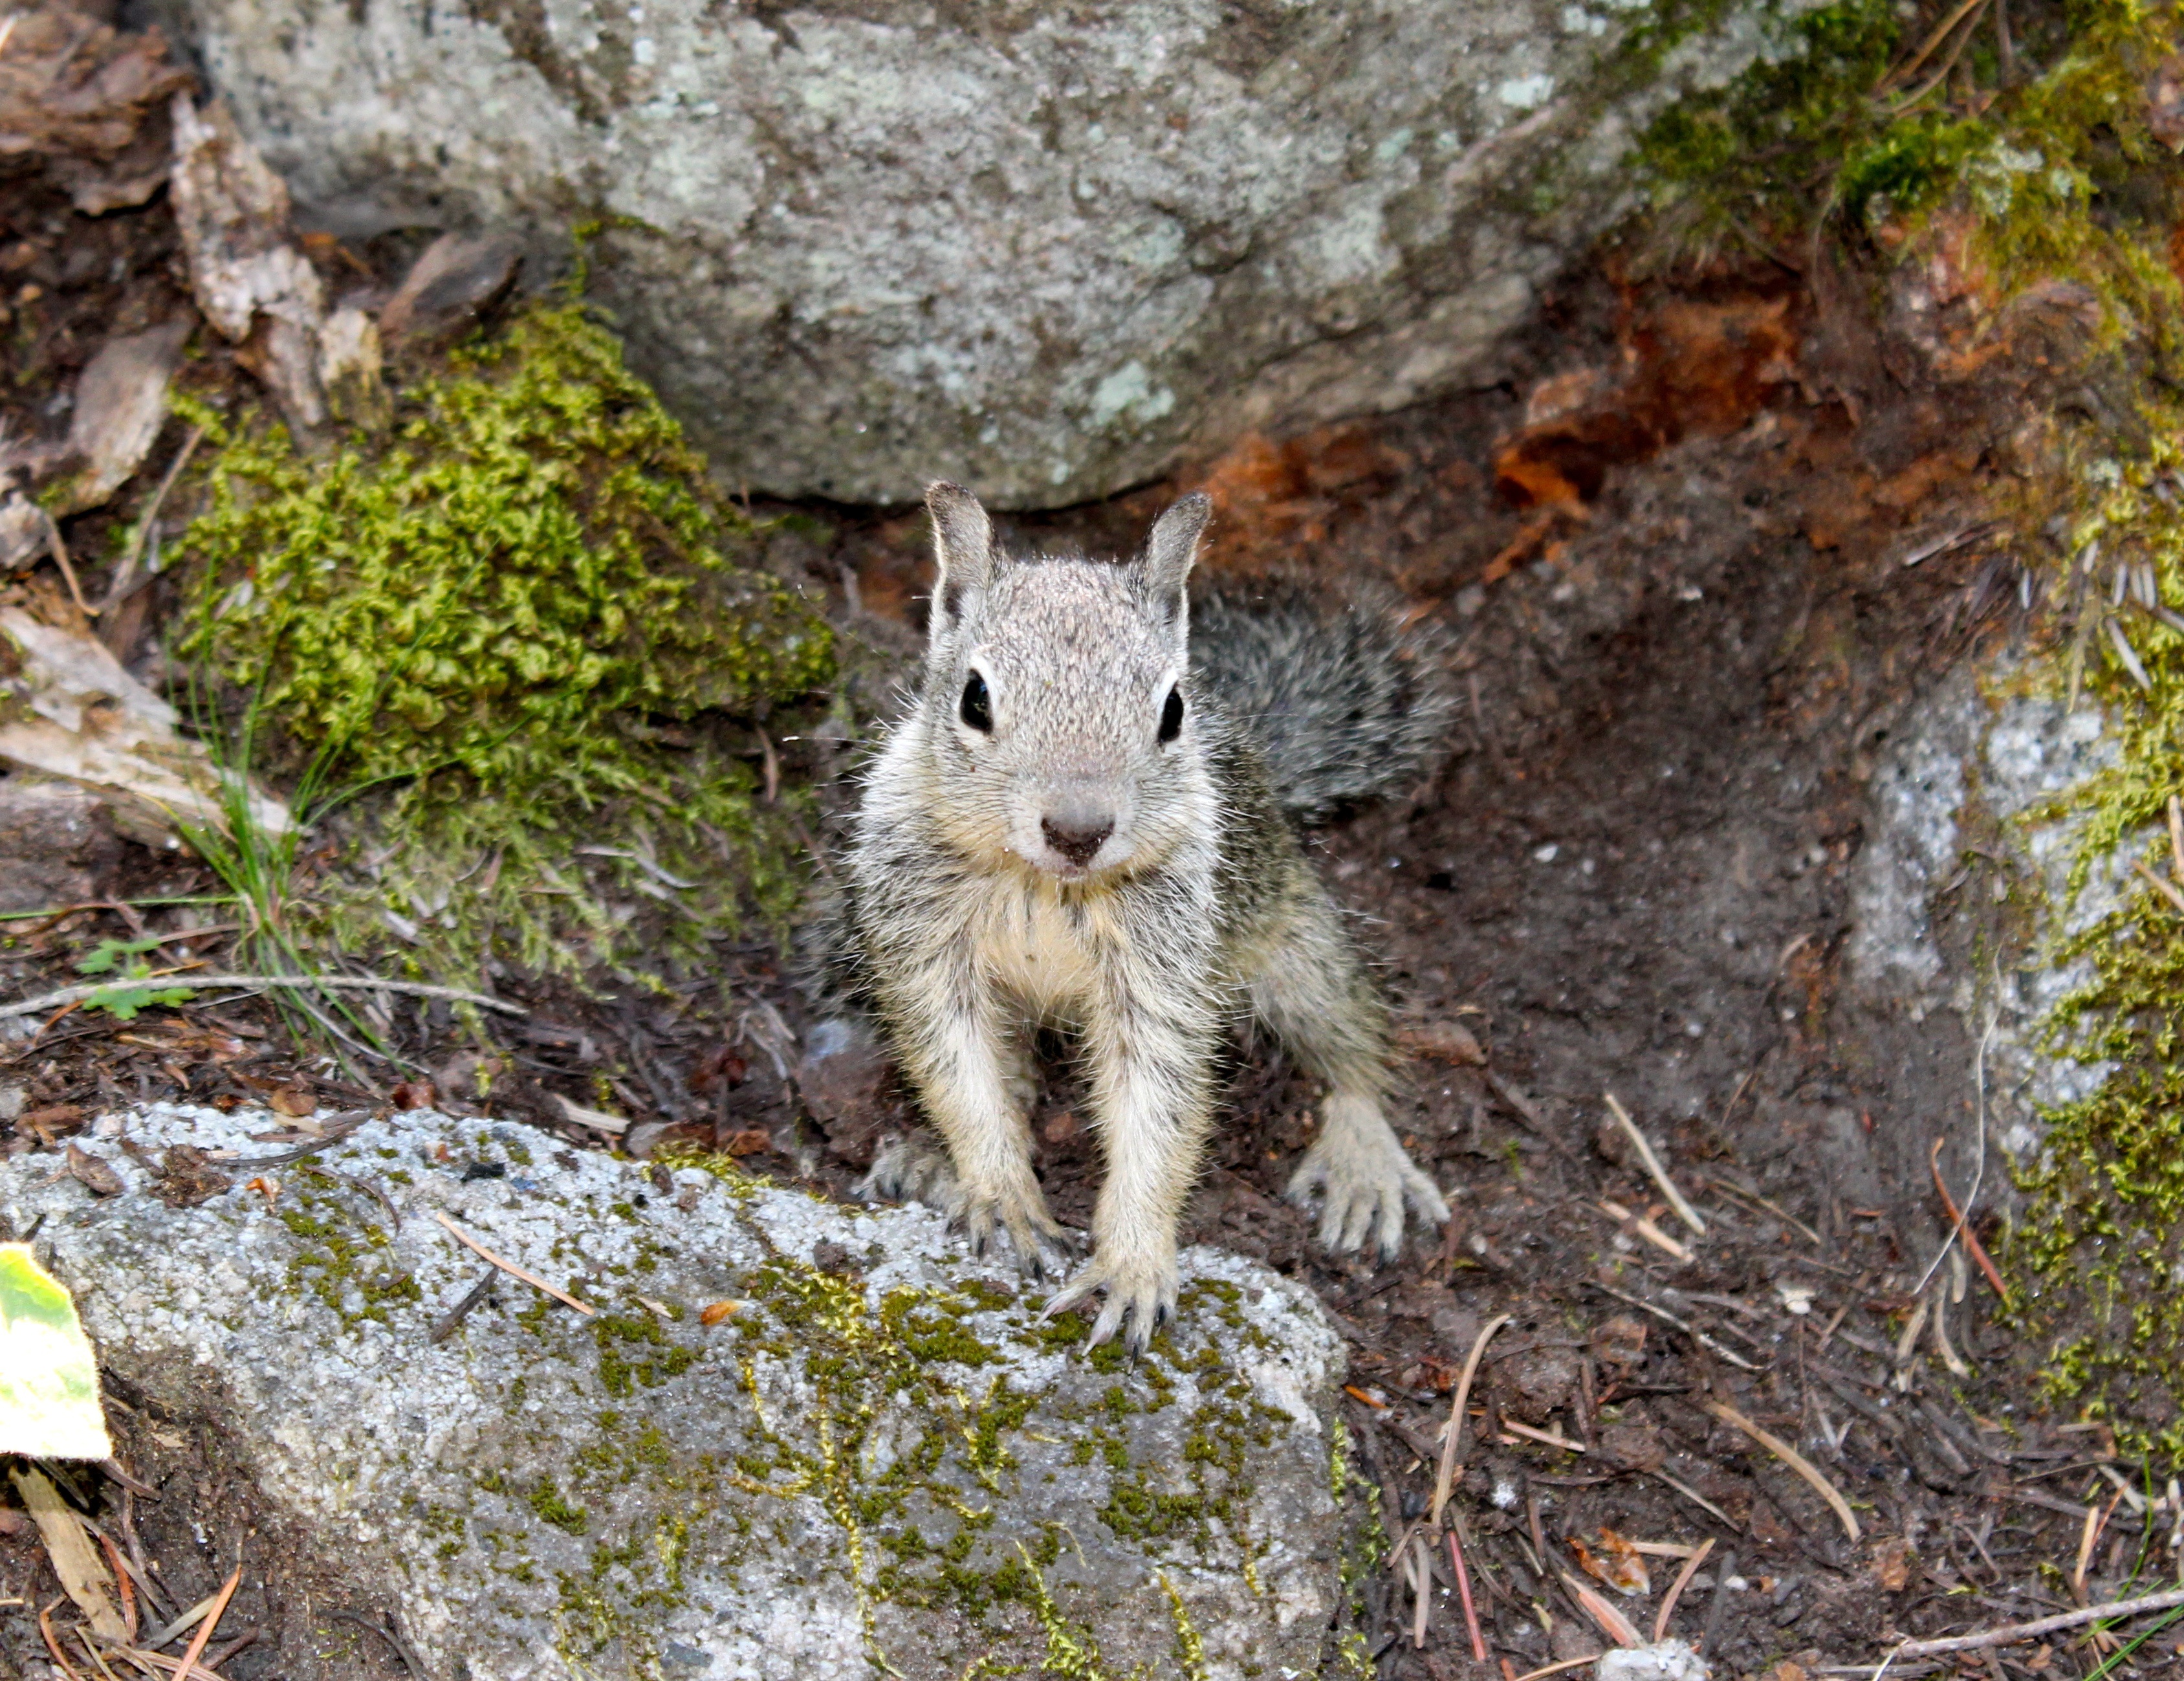
forest, wildlife, hike, mammal, squirrel, rodent, fauna, woods, vertebrate, marmot